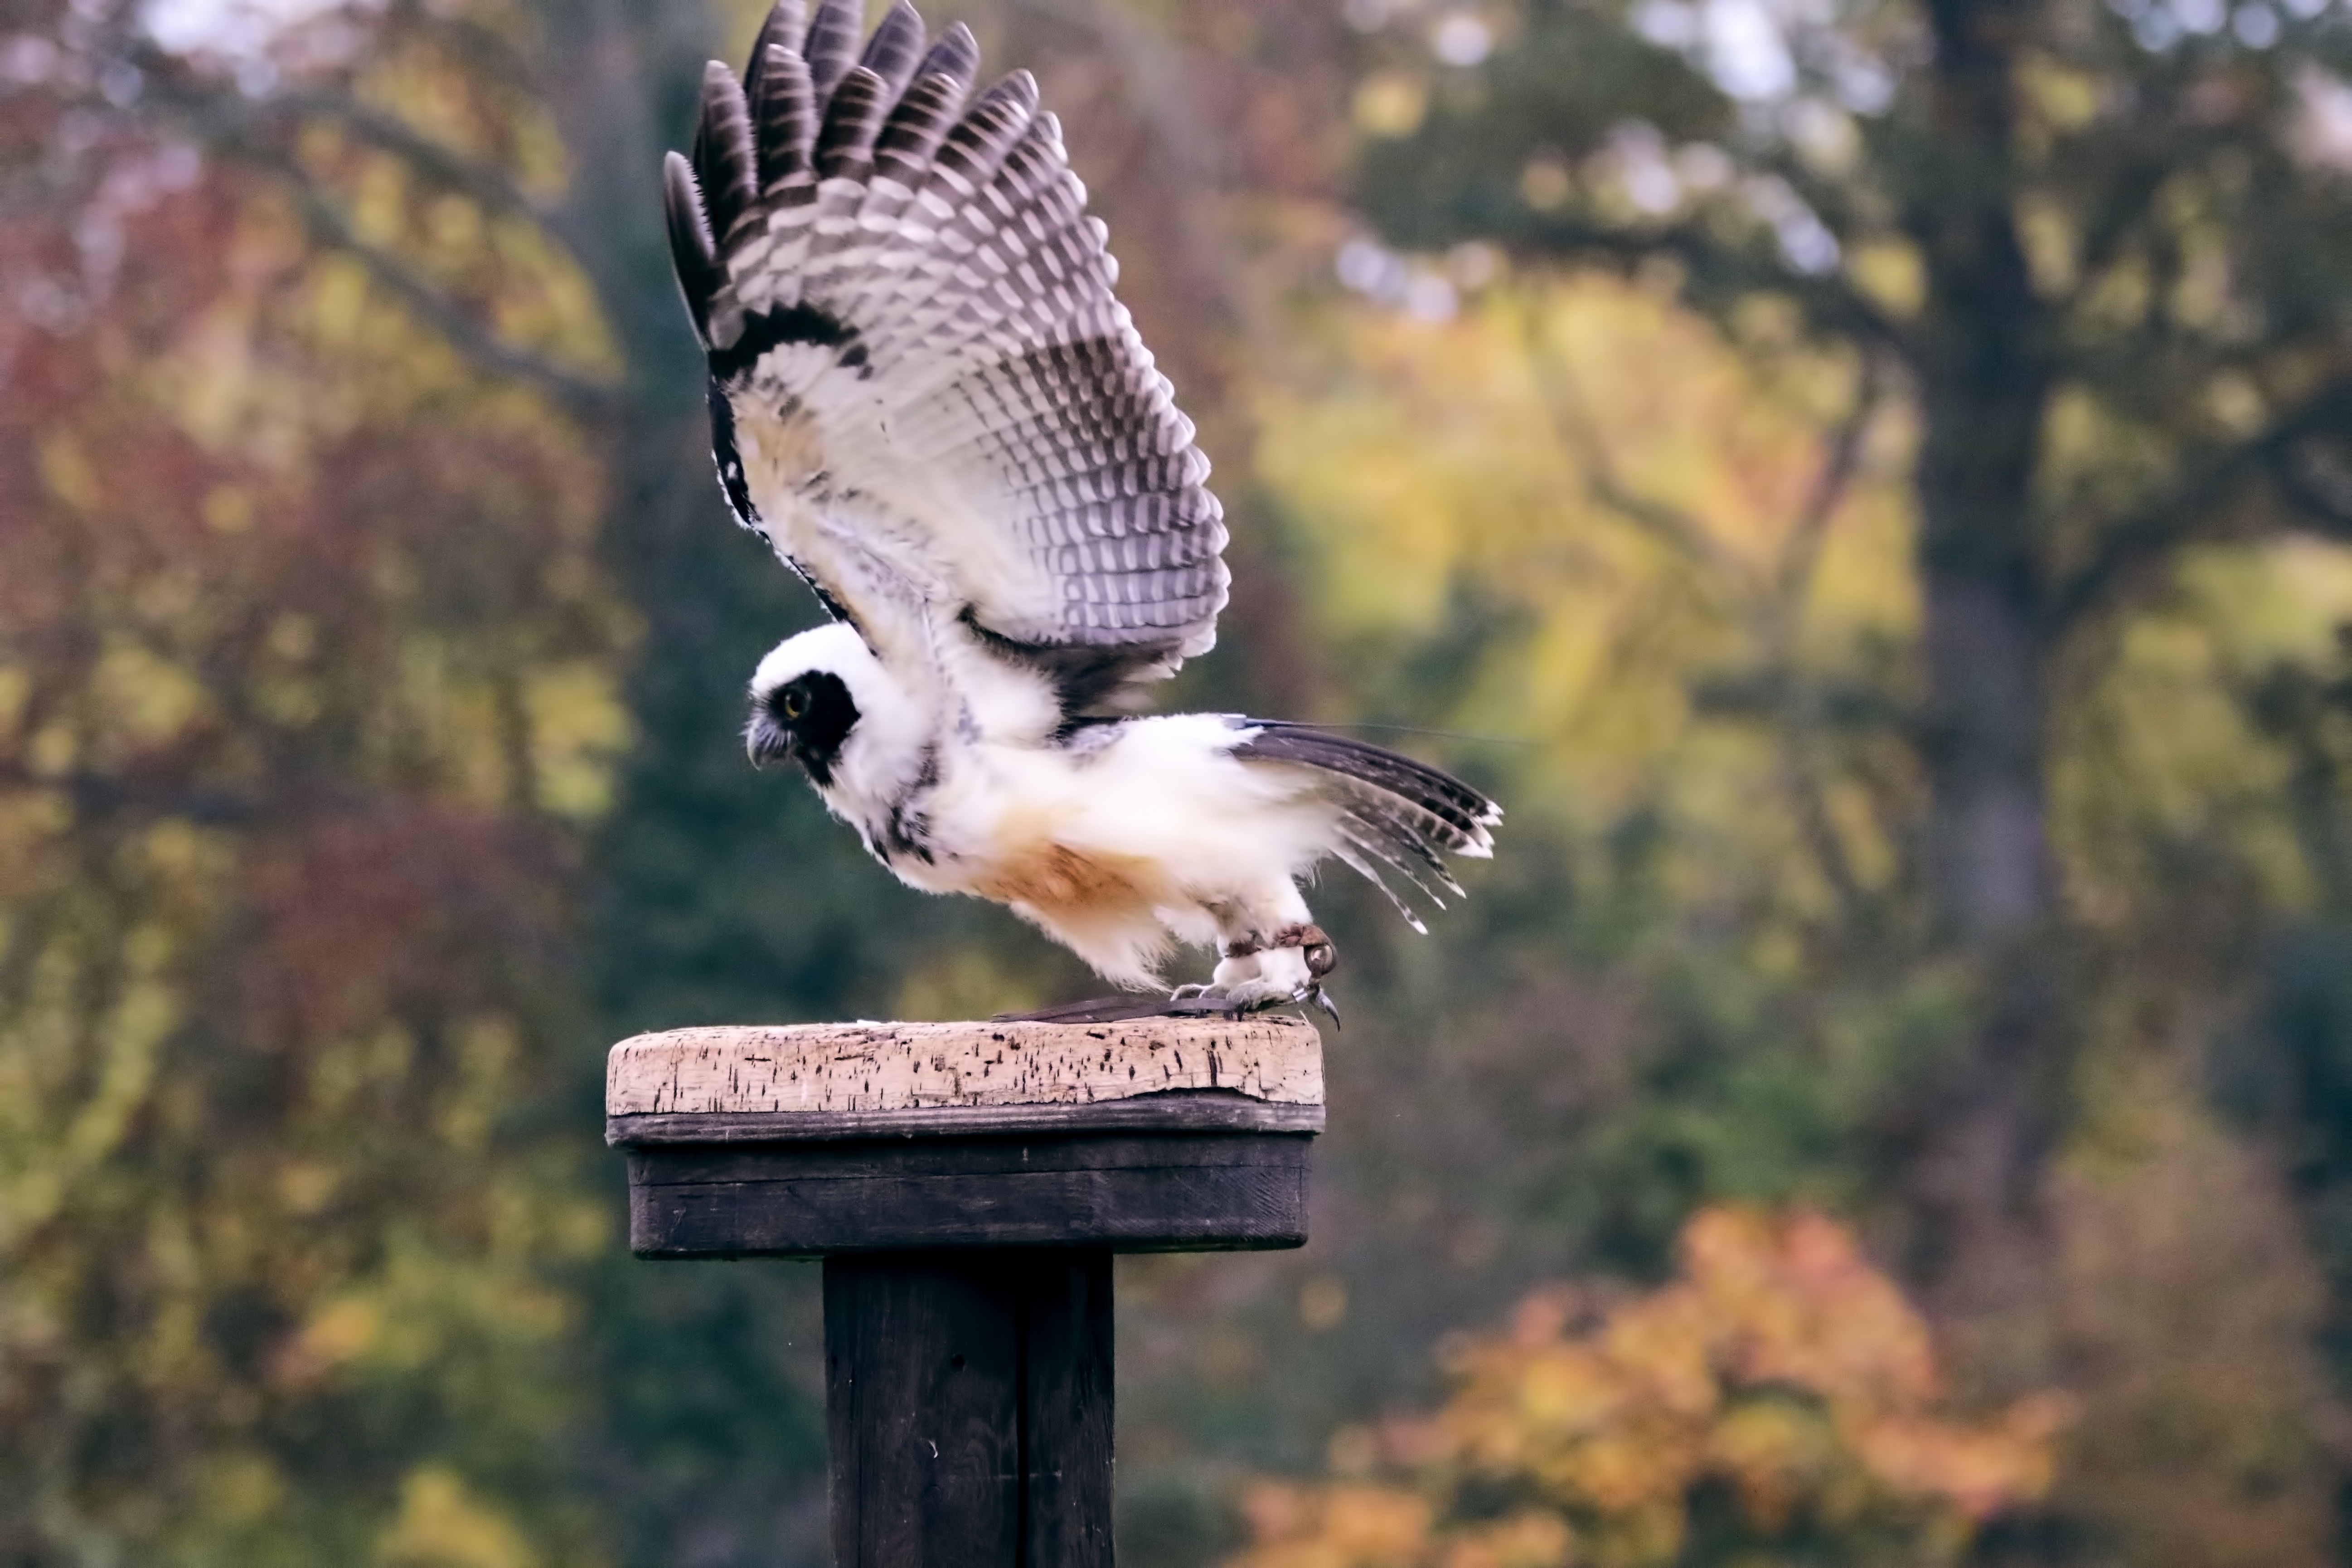
bird, wing, animal, cute, wildlife, beak, eagle, predator, hawk, owl, fauna, raptor, bird of prey, eyes, vertebrate, carnivore, falcon, prey, carnivorous, spectacled owl, spectacled, falconry